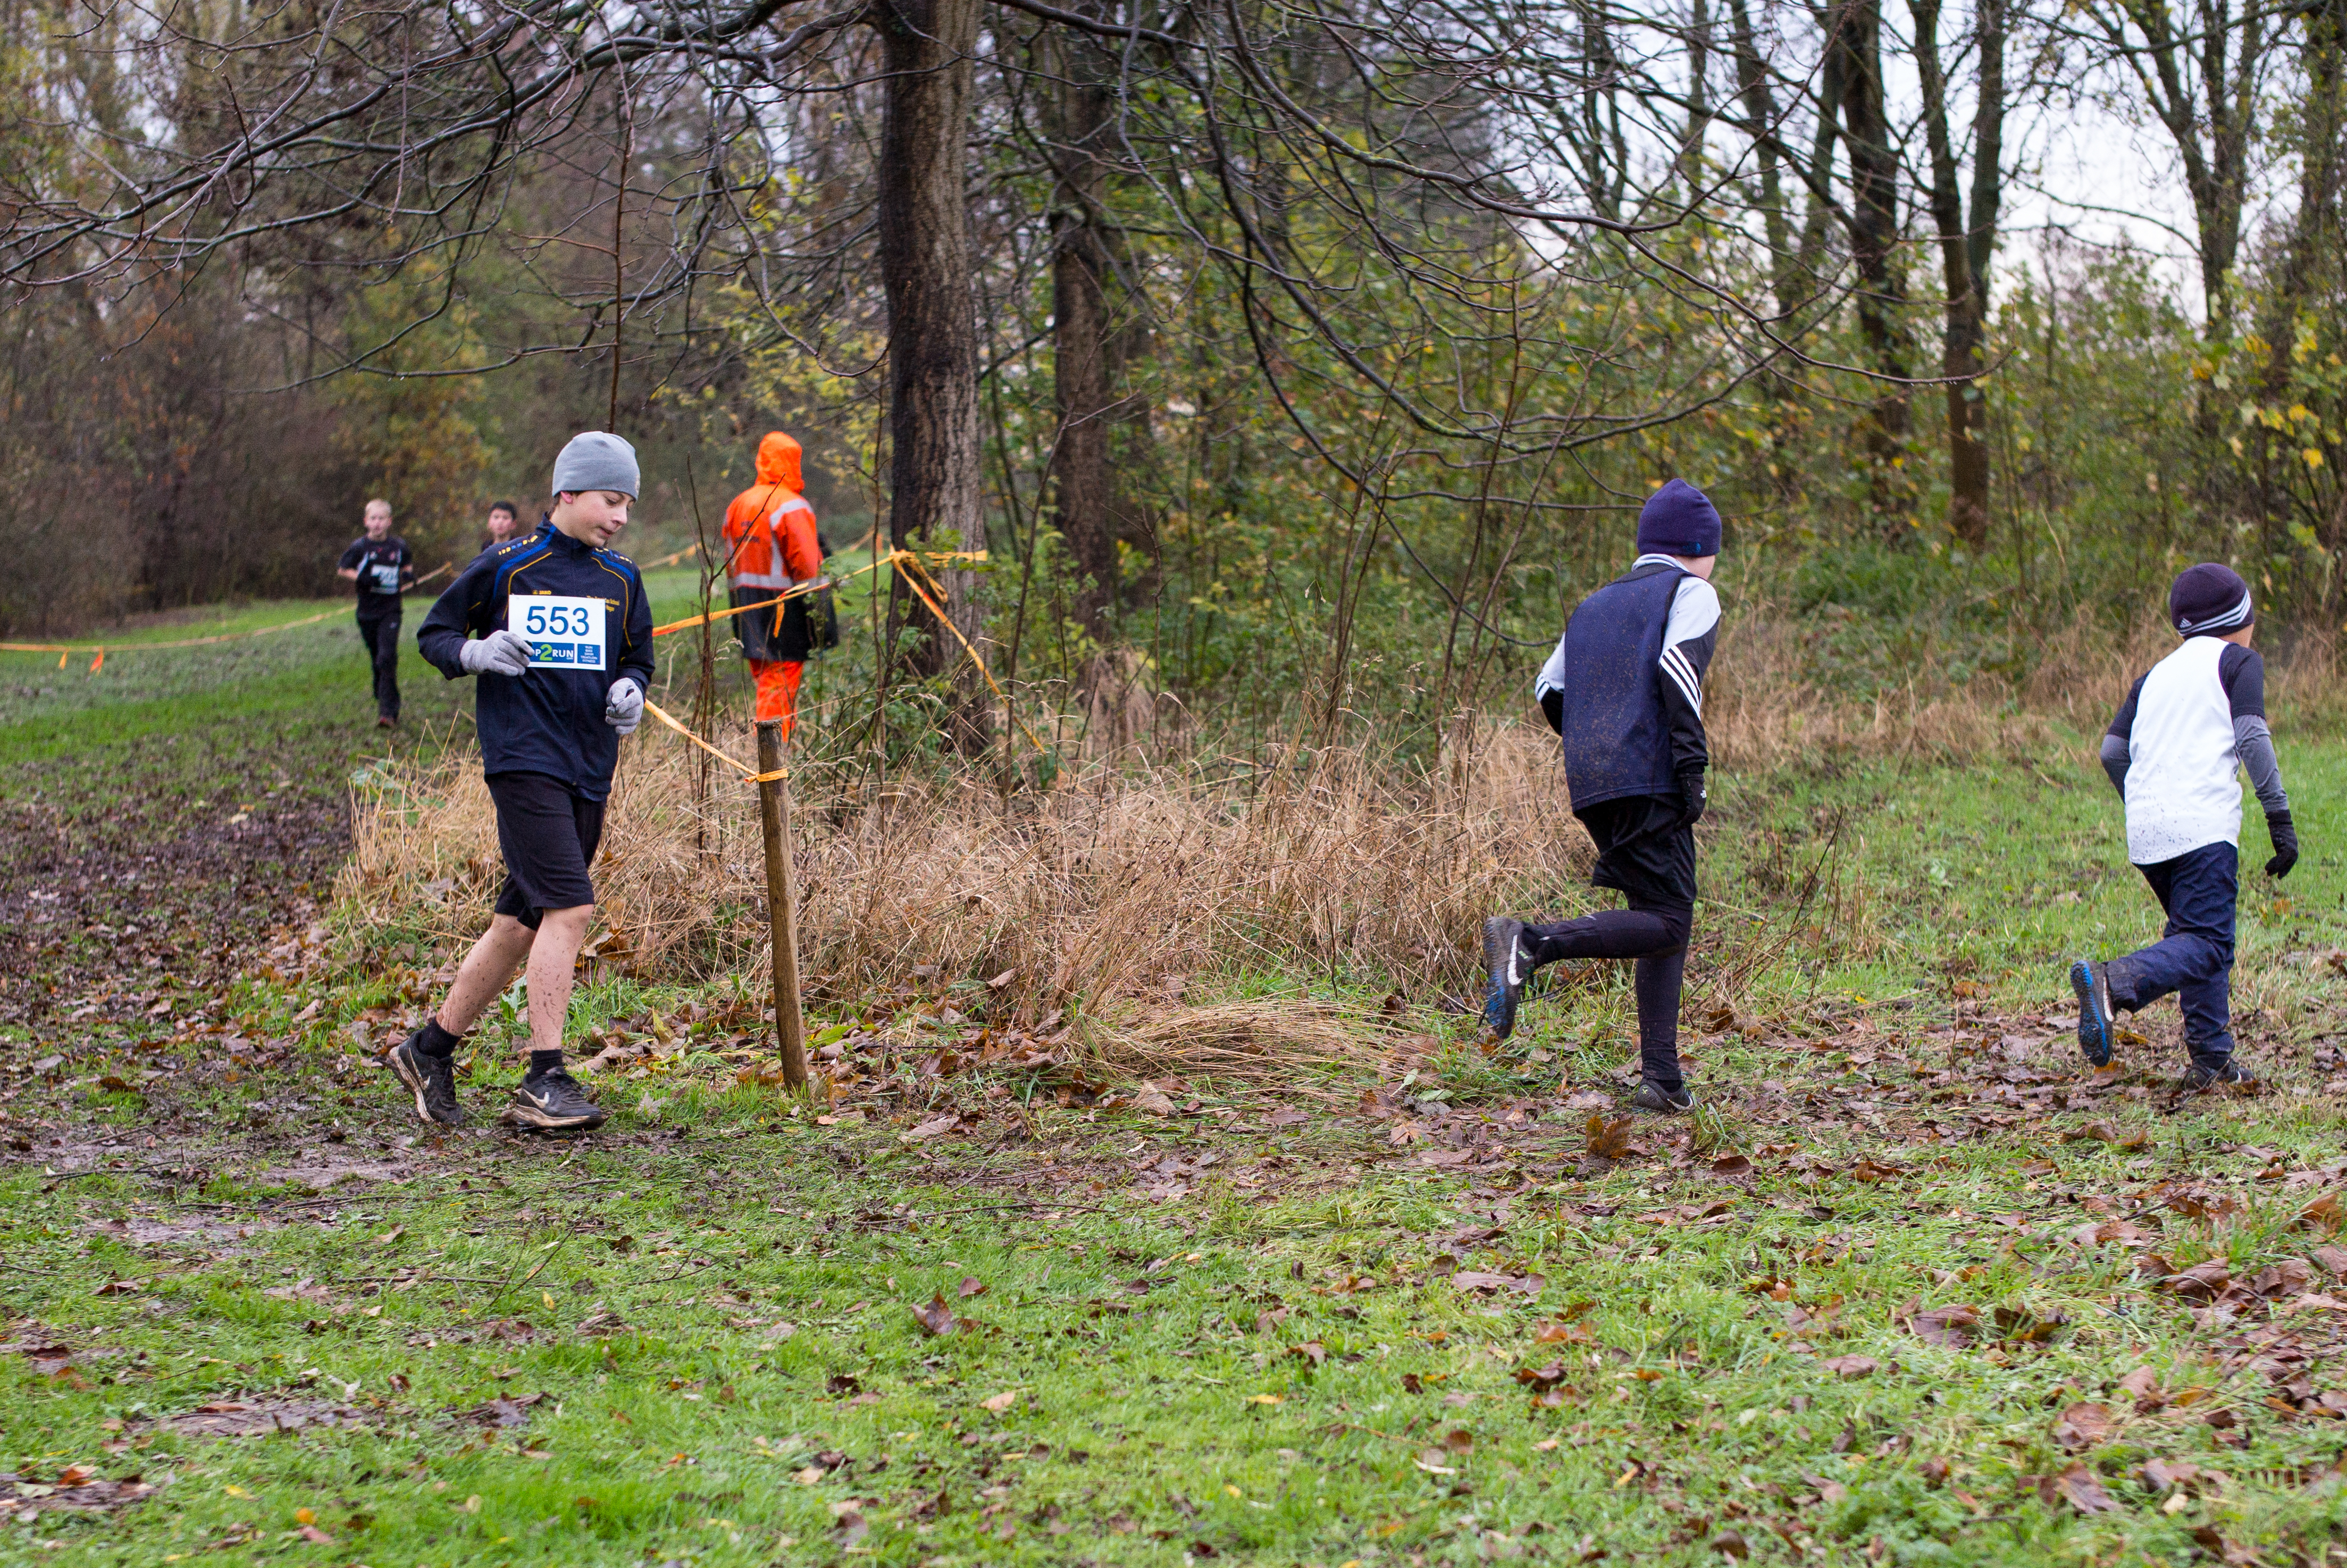
walking, trail, running, recreation, soil, sports, physical exercise, outdoor recreation, orienteering, ultramarathon